Death Grips

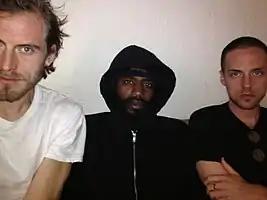
Death Grips in January 2014: Zach Hill, Stefan Burnett, Andy Morin

Death Grips is an American experimental hip-hop band formed in 2010 in Sacramento, California. The group consists of producers Zach Hill (drums), Andy Morin (keyboard), and vocalist Stefan Burnett, also known as MC Ride. Though he is not the group's frontman, Hill has been credited with being the driving creative force behind the project. Drawing from rap, punk rock, electronic, noise, and industrial styles, the band's innovative and often difficult-to-categorize sound earned them critical acclaim and a cult following, while their aggressive performance style and cryptic interactions with their fans and the media gained widespread notoriety.